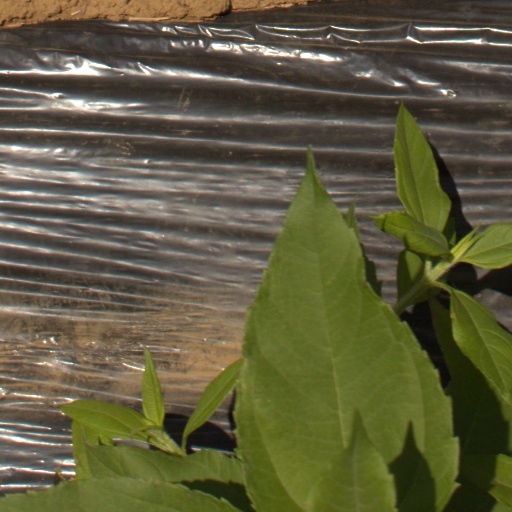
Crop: Jerusalem artichoke